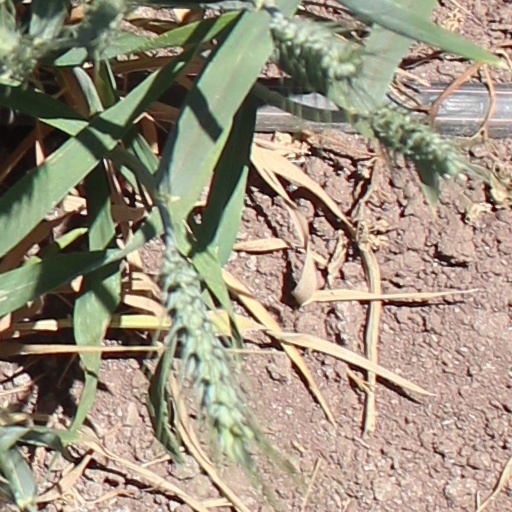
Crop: wheat